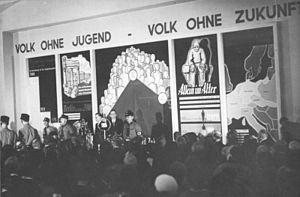
La condition féminine sous le Troisième Reich se caractérise par une politique visant à cantonner les femmes dans un rôle de mère et d'épouse et de les exclure de tout poste à responsabilité, notamment dans les sphères politiques ou universitaires. Si la politique nazie tranche nettement avec l'évolution émancipatrice de la république de Weimar, elle se distingue également de l'attitude patriarcale et conservatrice de l'Empire allemand. Depuis les réunions publiques électrisant des foules féminines, l'embrigadement des femmes au sein des organisations-satellites du Parti nazi, comme la Bund Deutscher Mädel ou la NS-Frauenschaft, est généralisé afin d'assurer la cohésion de la « communauté du peuple ».
La condition féminine sous la république de Weimar concerne la place des femmes dans la société allemande entre 1919 et 1933. Elle se caractérise par l'obtention de nouveaux droits politiques, une meilleure insertion sur le marché du travail et une relative libération par rapport à l'époque impériale, malgré de nombreuses difficultés et la persistance de fortes différences avec les hommes. Ces acquis sont balayés dès le début du régime nazi.